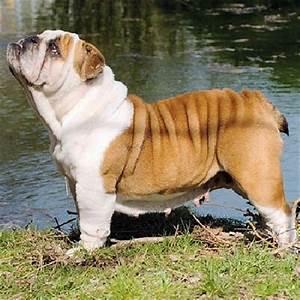
Label: cane